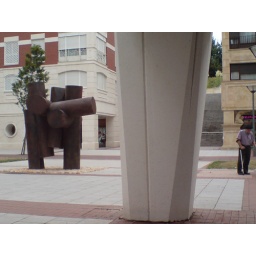
abtffn8aaa.wordpress.com/, My feet in the sky of Bilbao and my head in San Francisco street